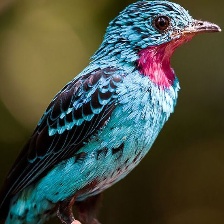
Species: SPANGLED COTINGA
Scientific name: COTINGA CAYANA